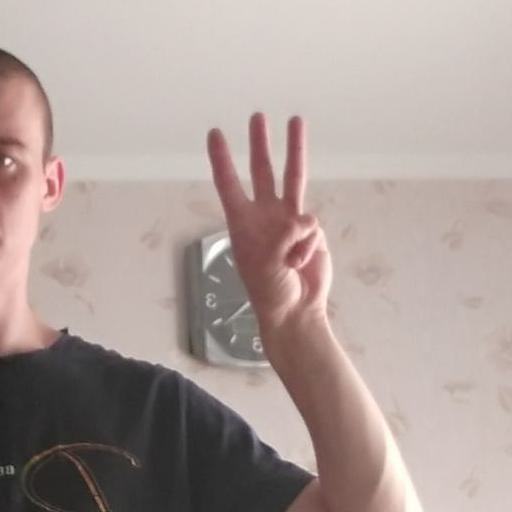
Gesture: three